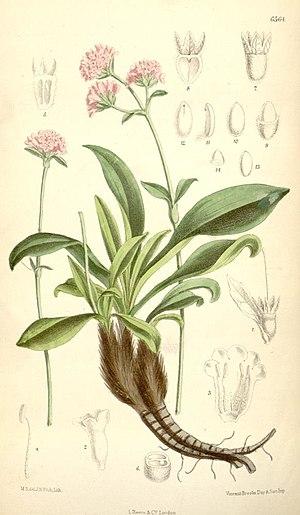
Le genre Nardostachys comprend plusieurs espèces de plantes herbacées de la famille des Valérianacées.